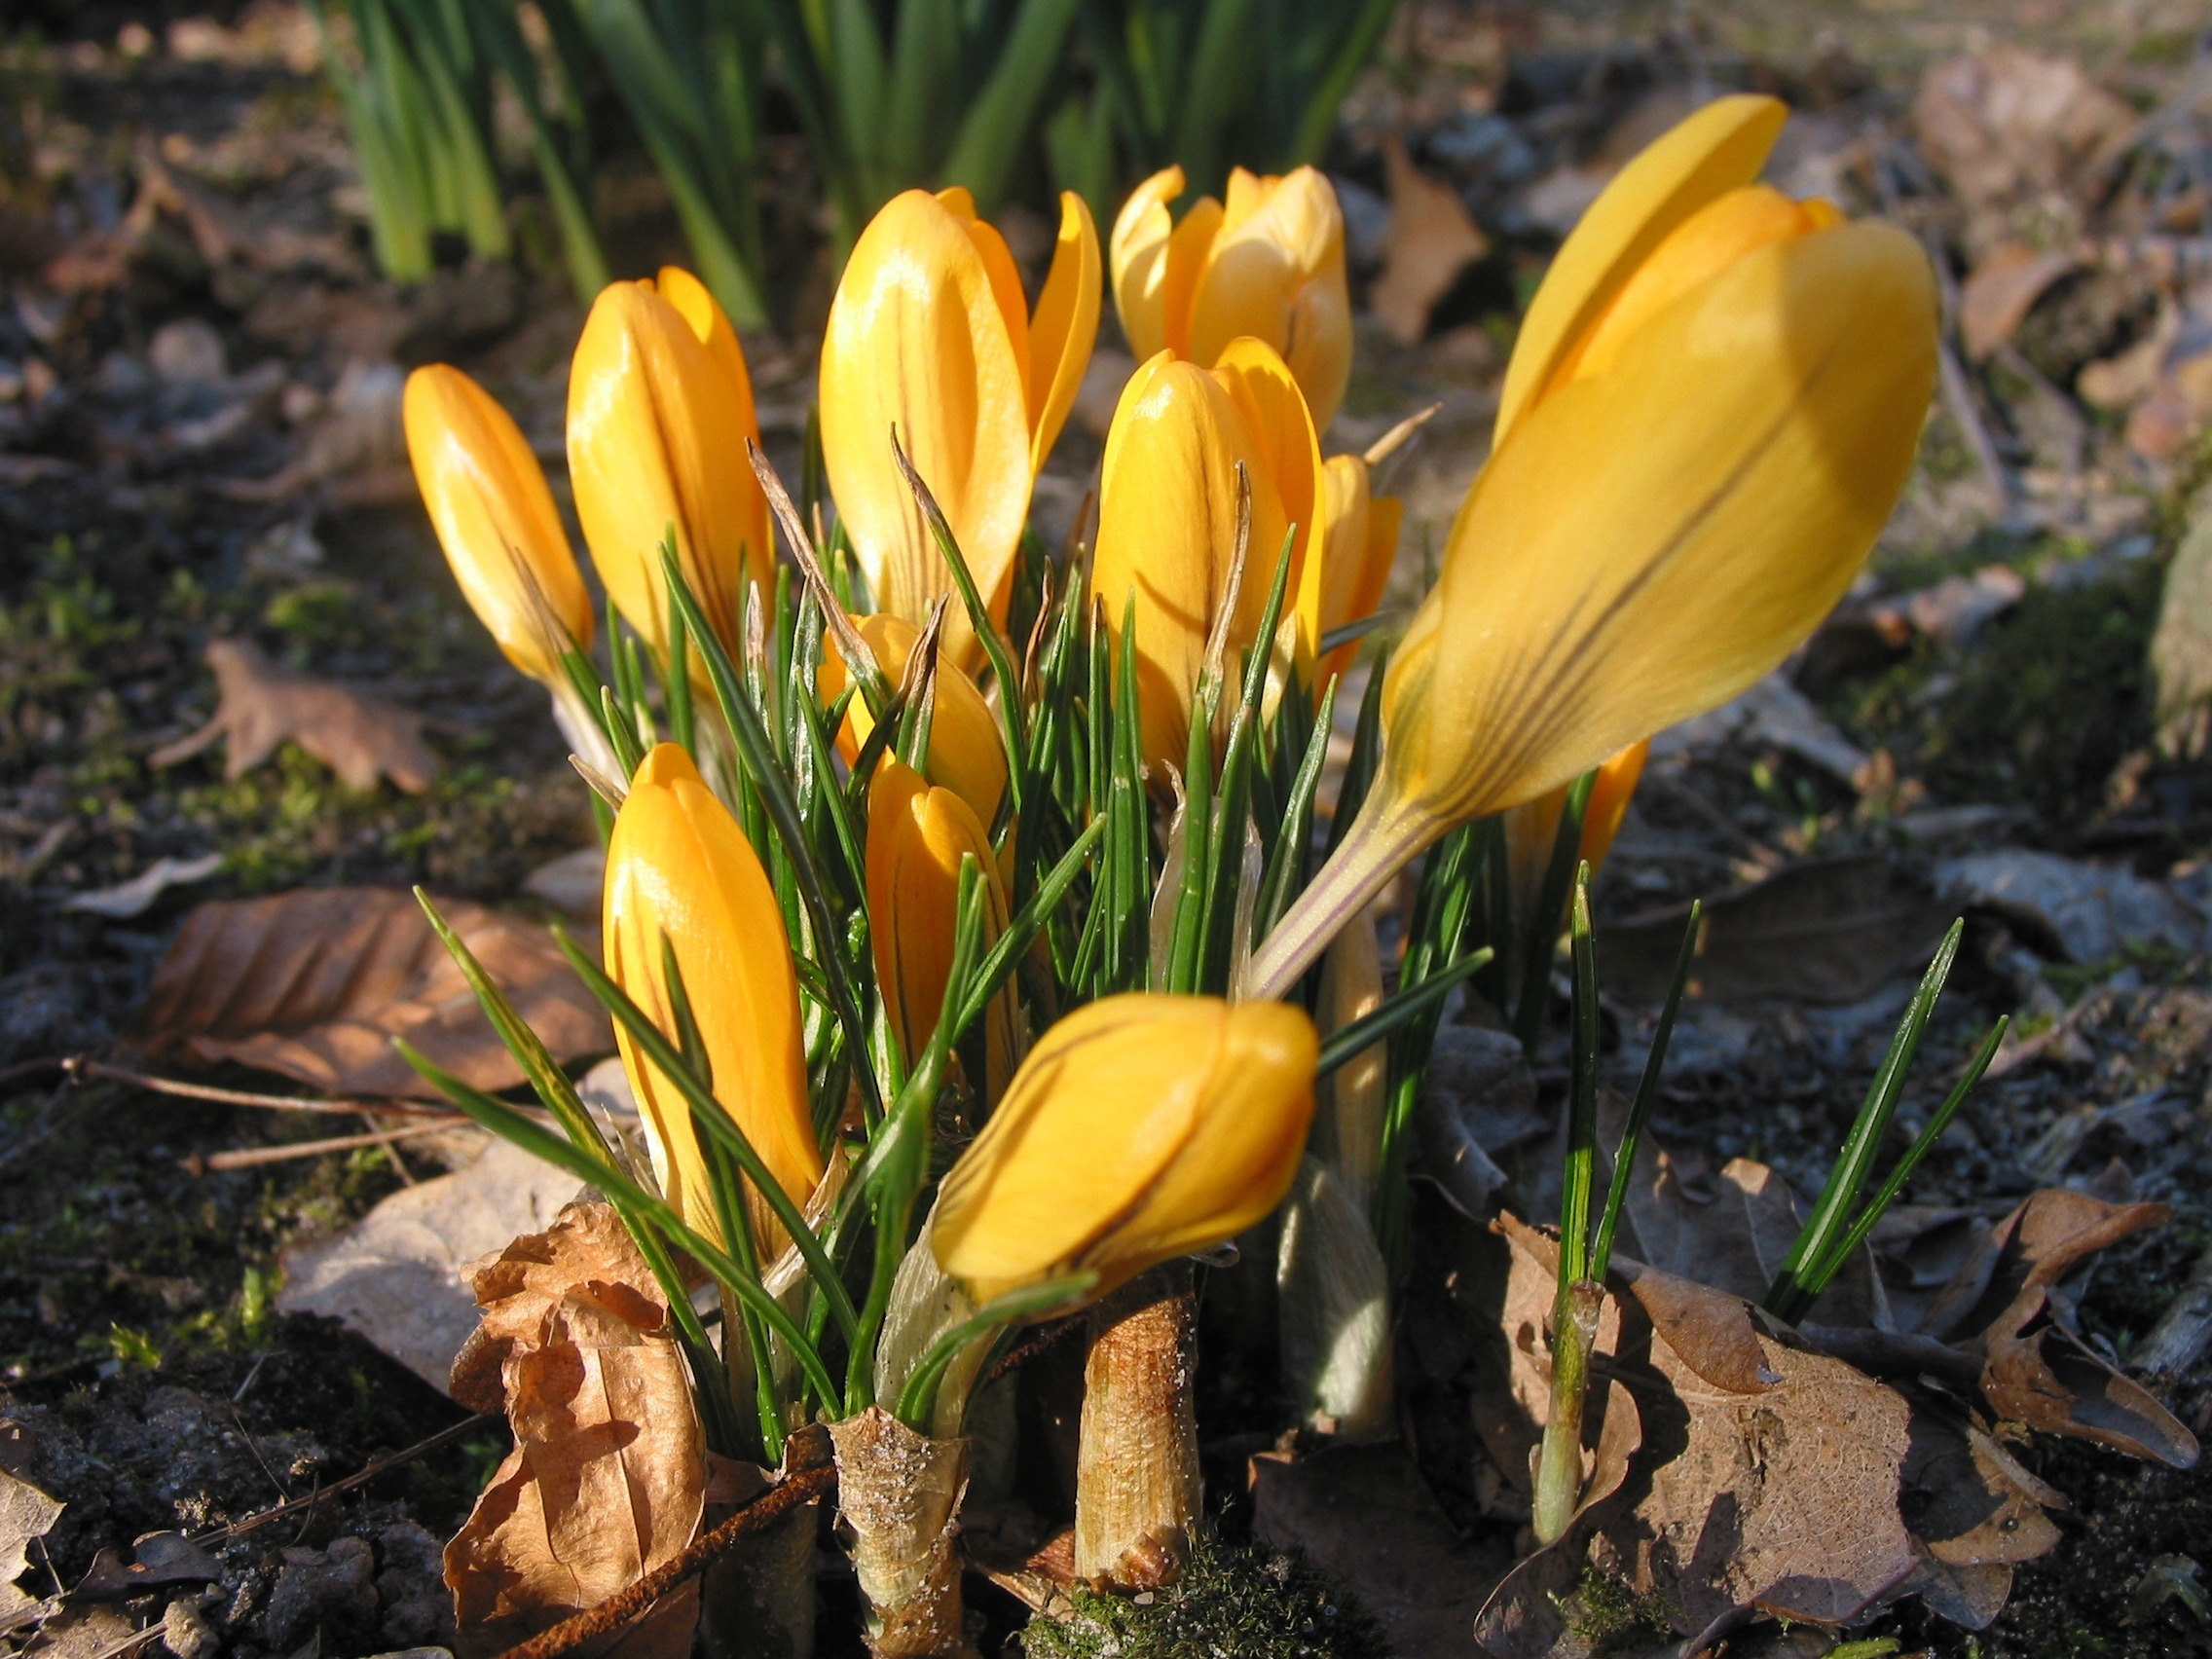
nature, plant, leaf, flower, spring, botany, yellow, flora, wildflower, crocus, flowering plant, land plant, iris family